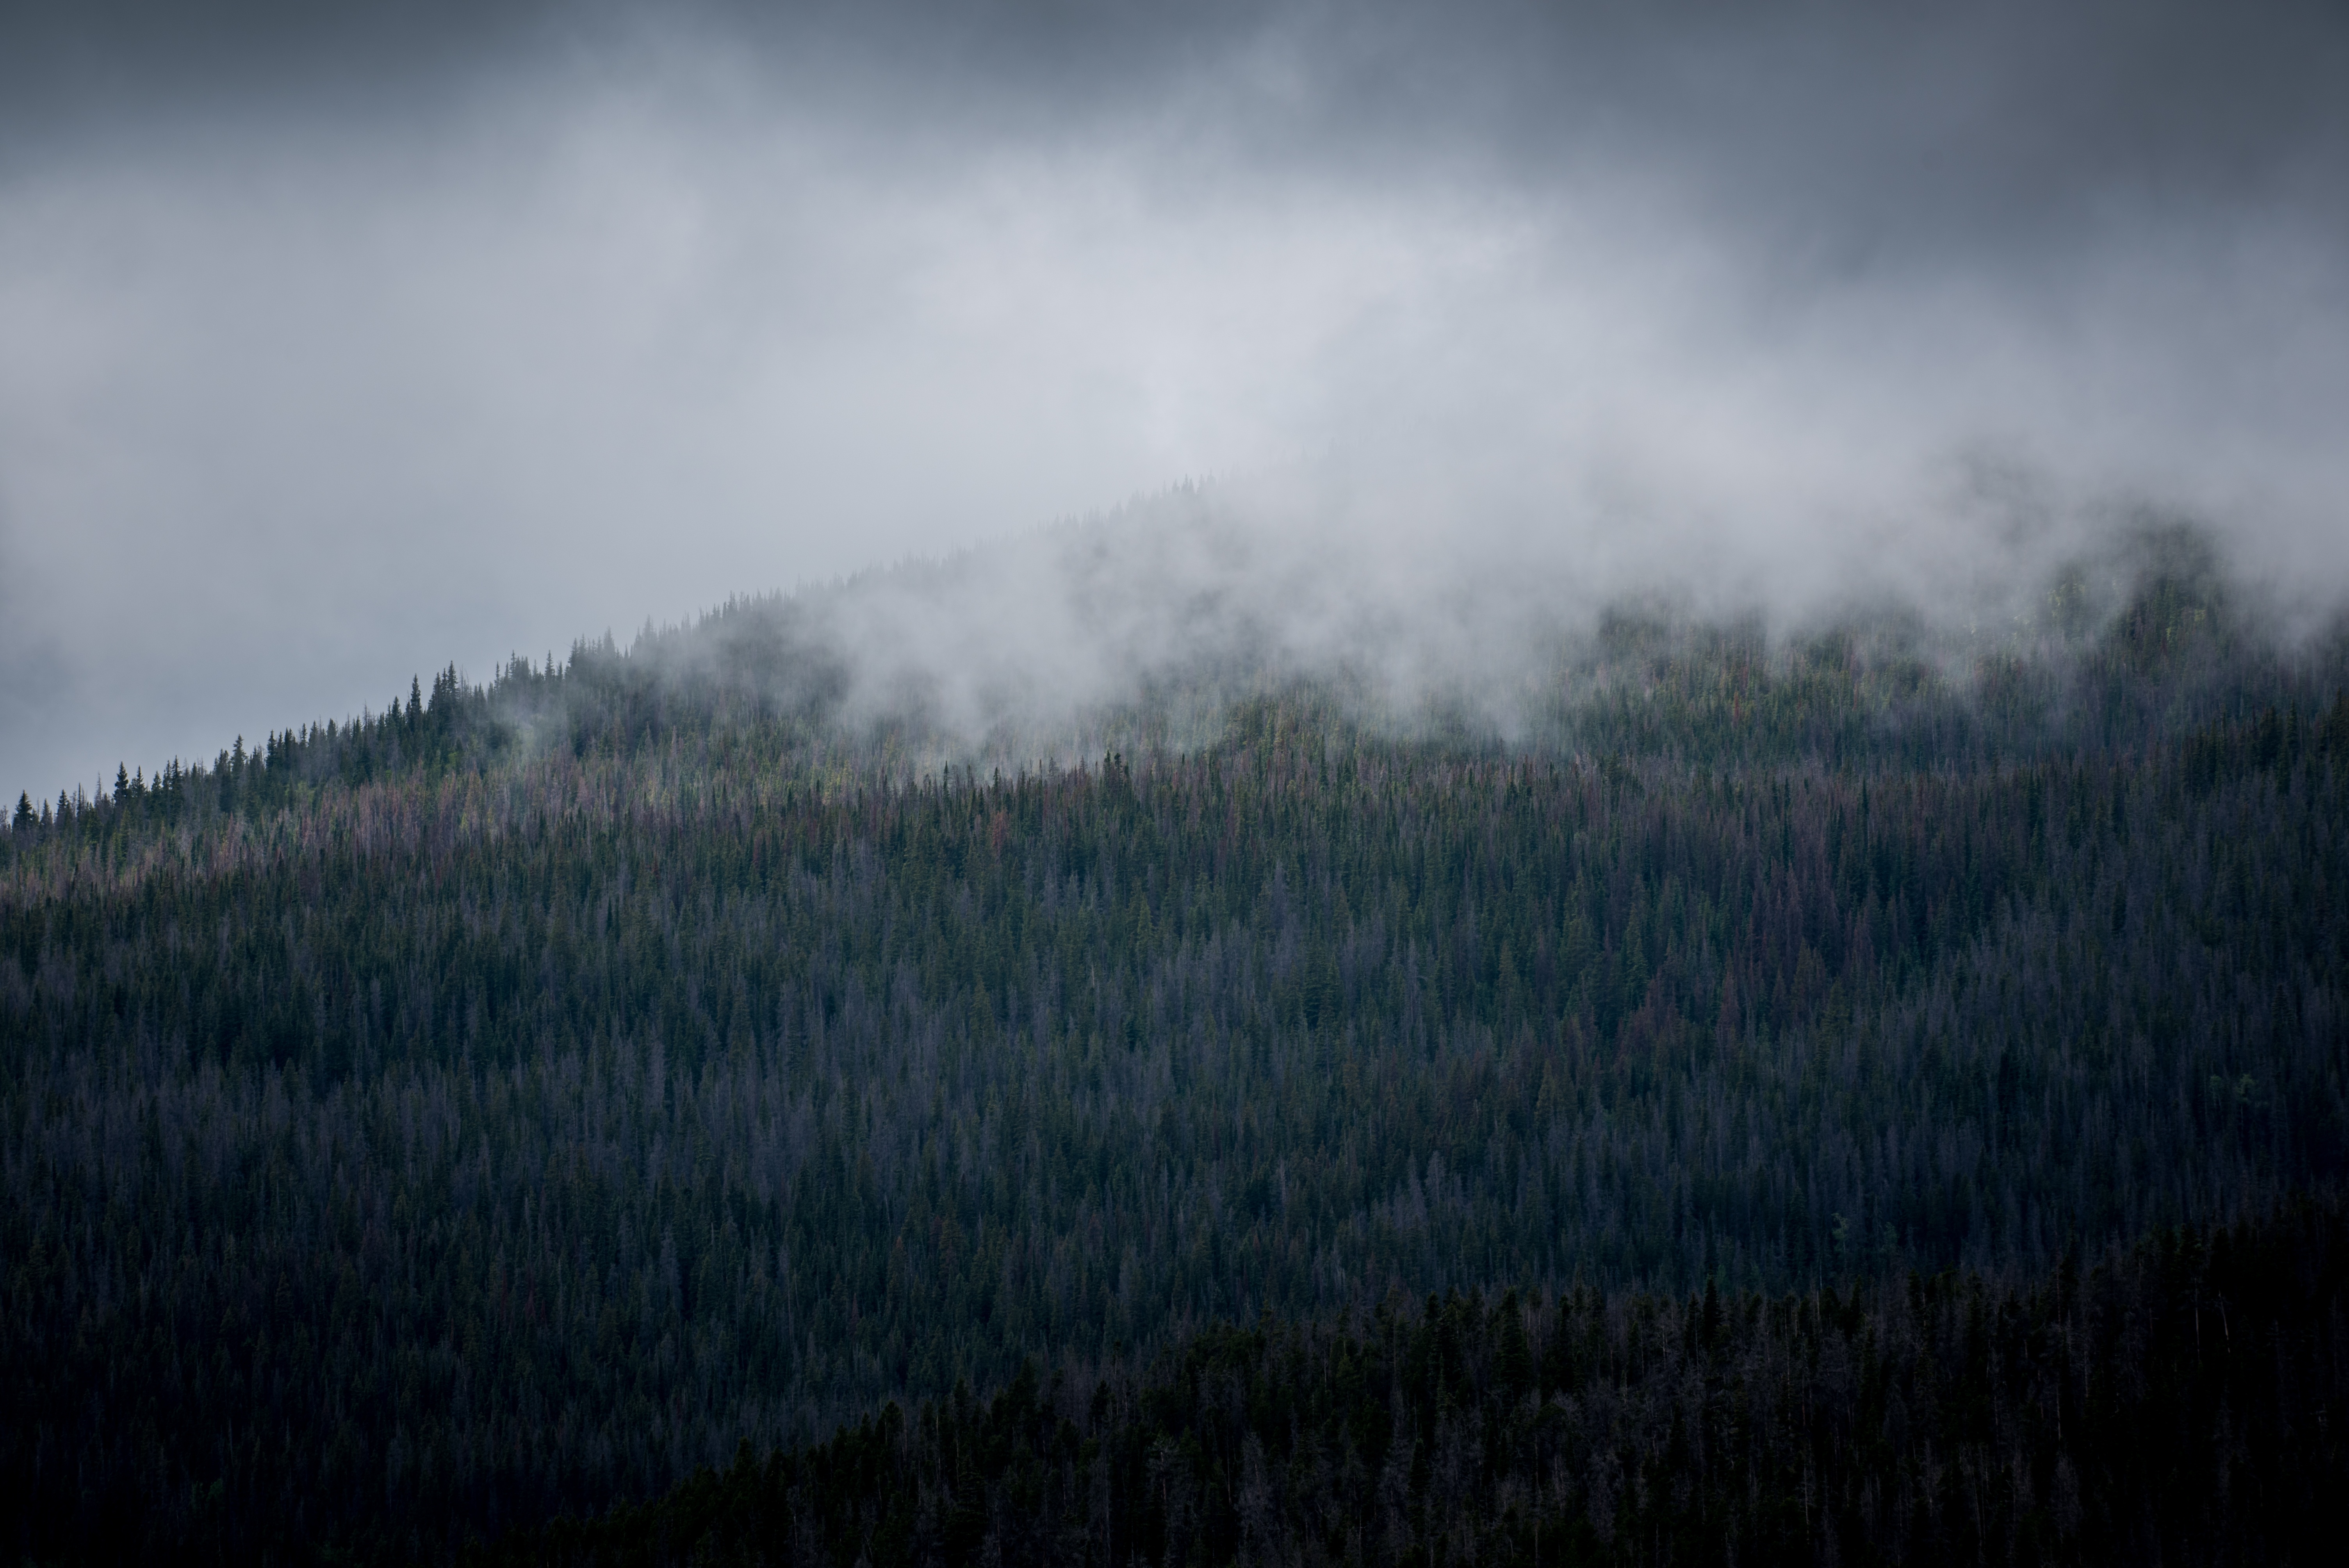
tree, nature, forest, mountain, cloud, fog, mist, prairie, morning, dark, weather, habitat, ecosystem, natural environment, geographical feature, atmospheric phenomenon